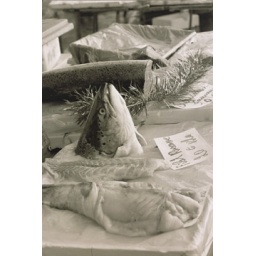
A fish market in Nice